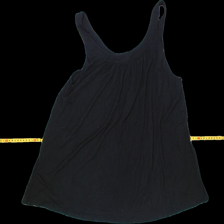
View: back
Type: Tank top
Category: Ladies
Brand: H&M
Colors: Black
Material: 100% viscose
Pattern: Plain
Cut: Loose
Size: XL
Trend: No trend
Stains: No
Damage: 0
Price range: 50-100
Recommended usage: Reuse